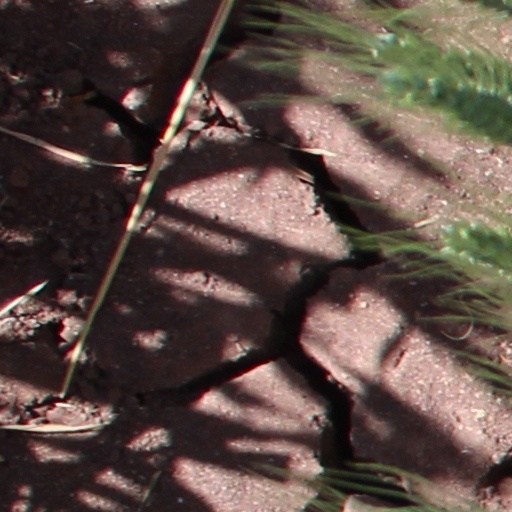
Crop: wheat